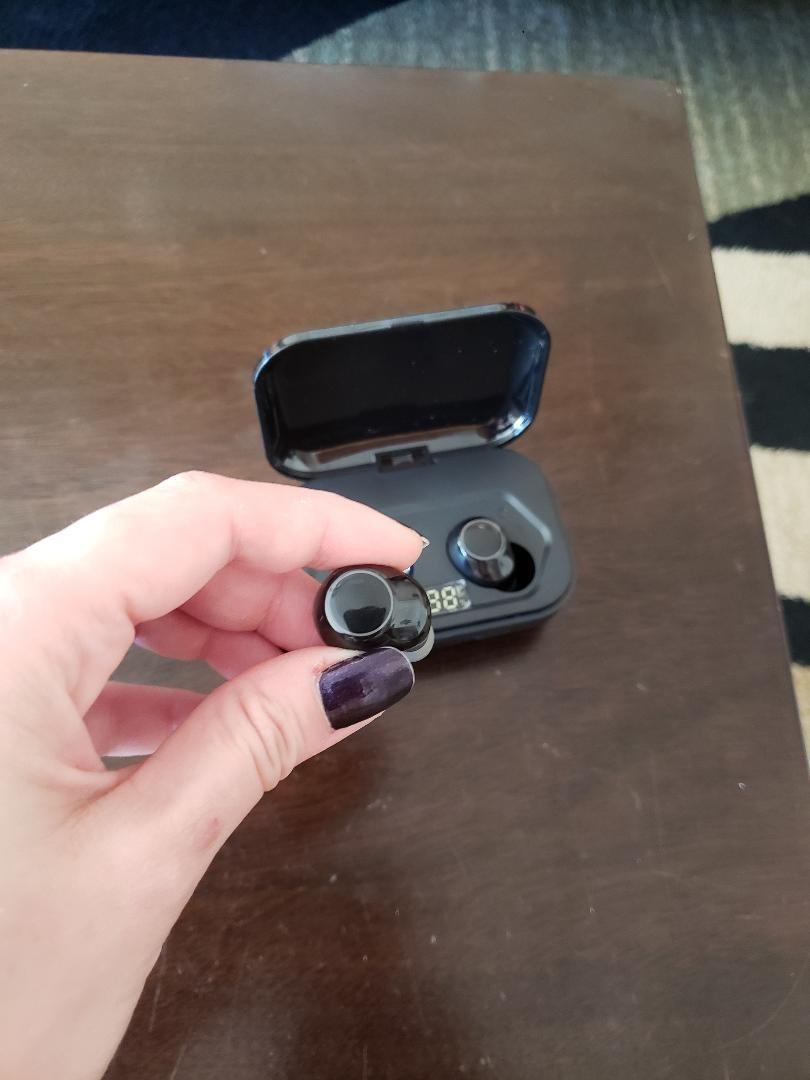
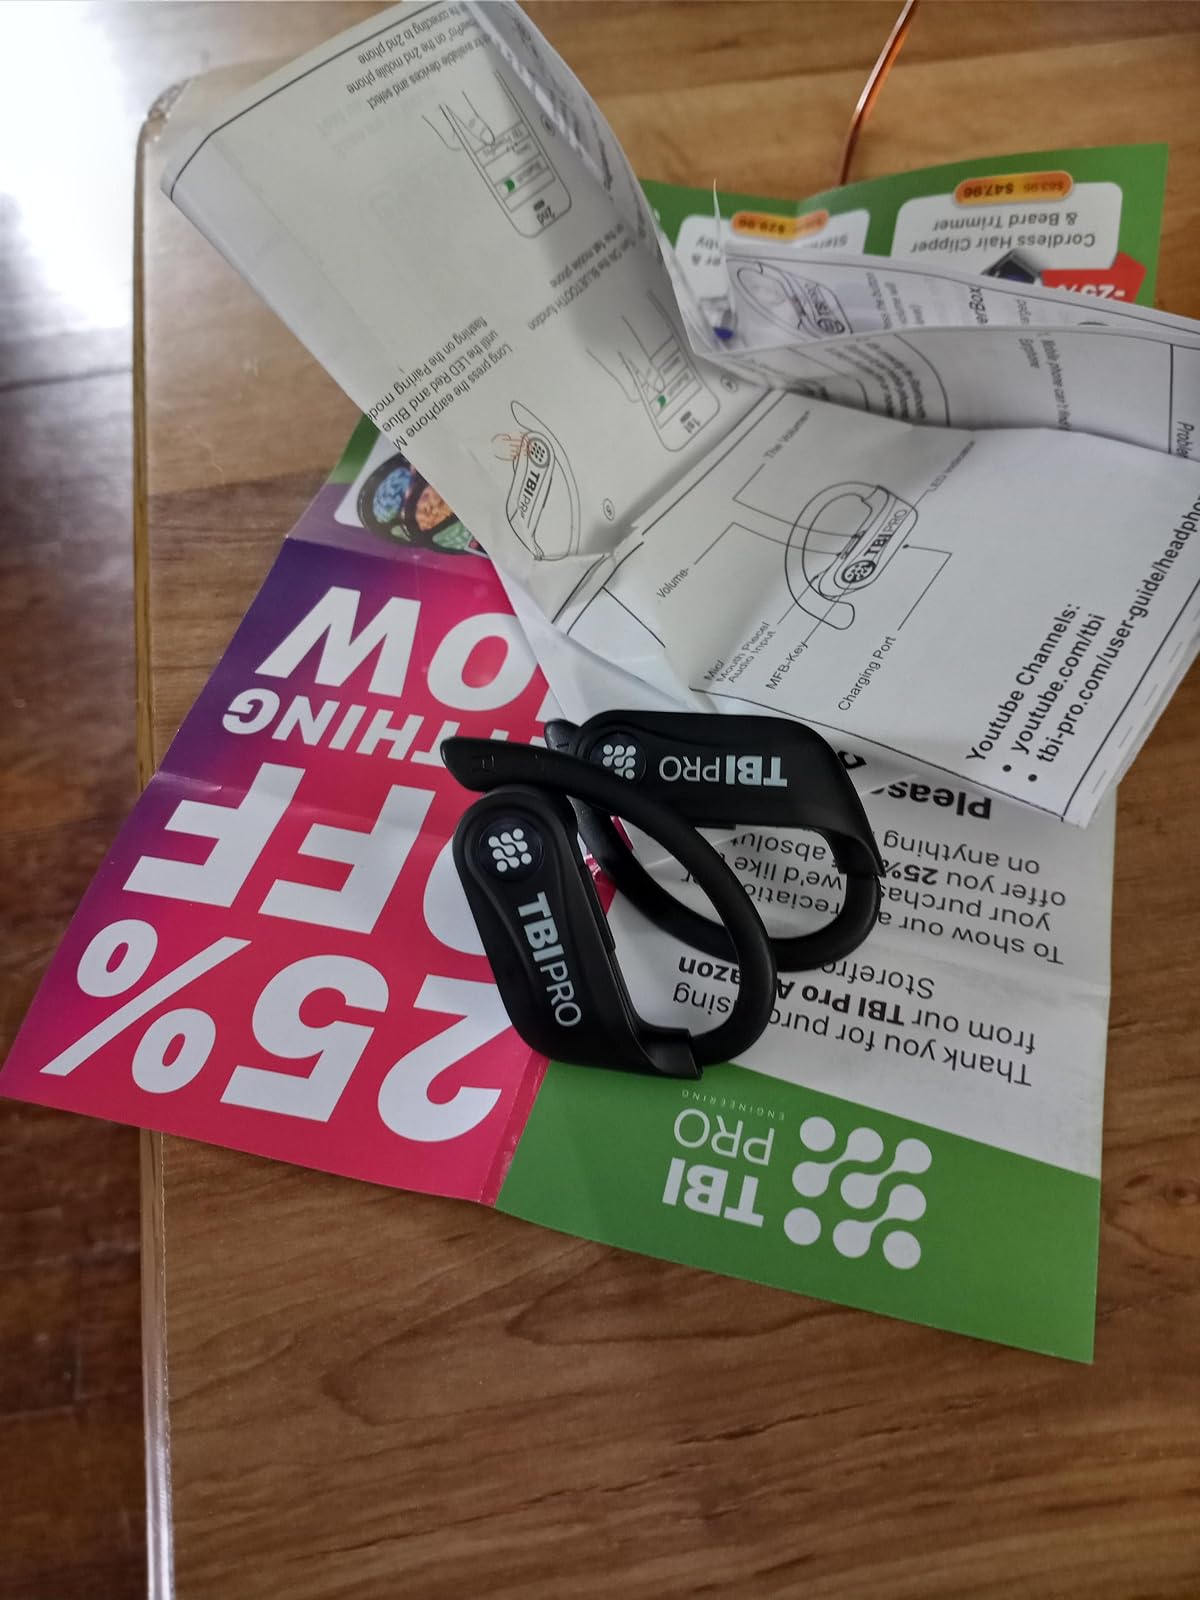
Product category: earbuds
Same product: no